Wildlife of Benin

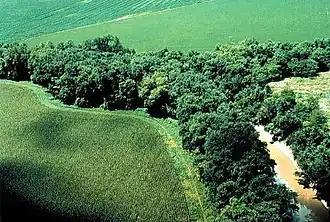
Riparian forest along a river bank/lake shore

Riparian forests in Benin are important conservation sites that need more care than is currently available. These forests, which are flood-dependent and the flora that is dependent on this source of water, are seen in many parts of Benin. In addition, forest and savanna species are also part of this ecosystem as they have a combination of plants from various forest and savanna types. Hence, riparian forests are more diverse than those of the single one-ecosystem-based vegetation. They also provide food for many animals and other forest species for survival.